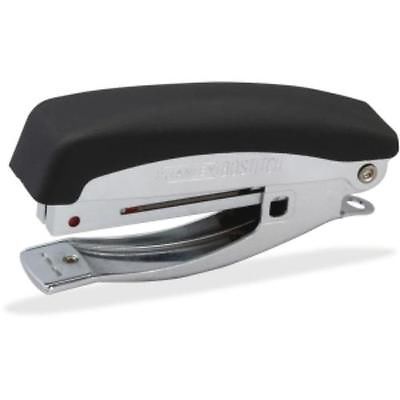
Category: stapler